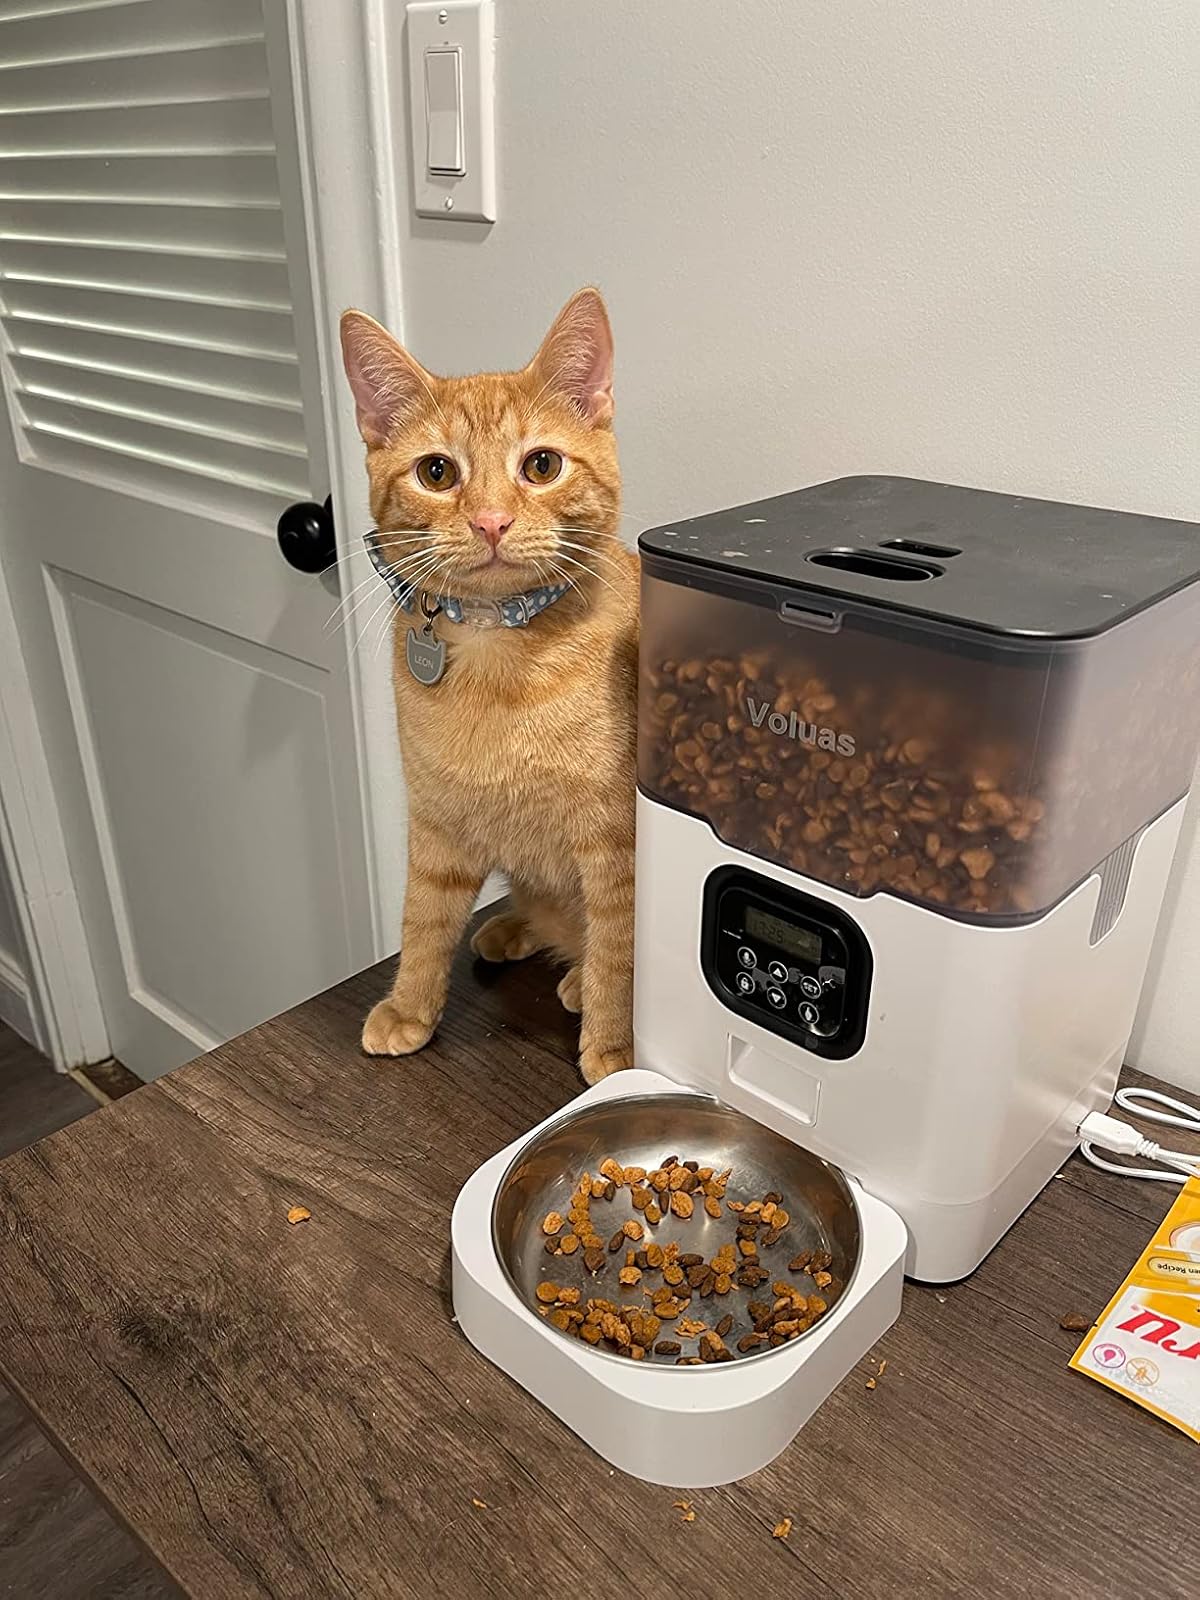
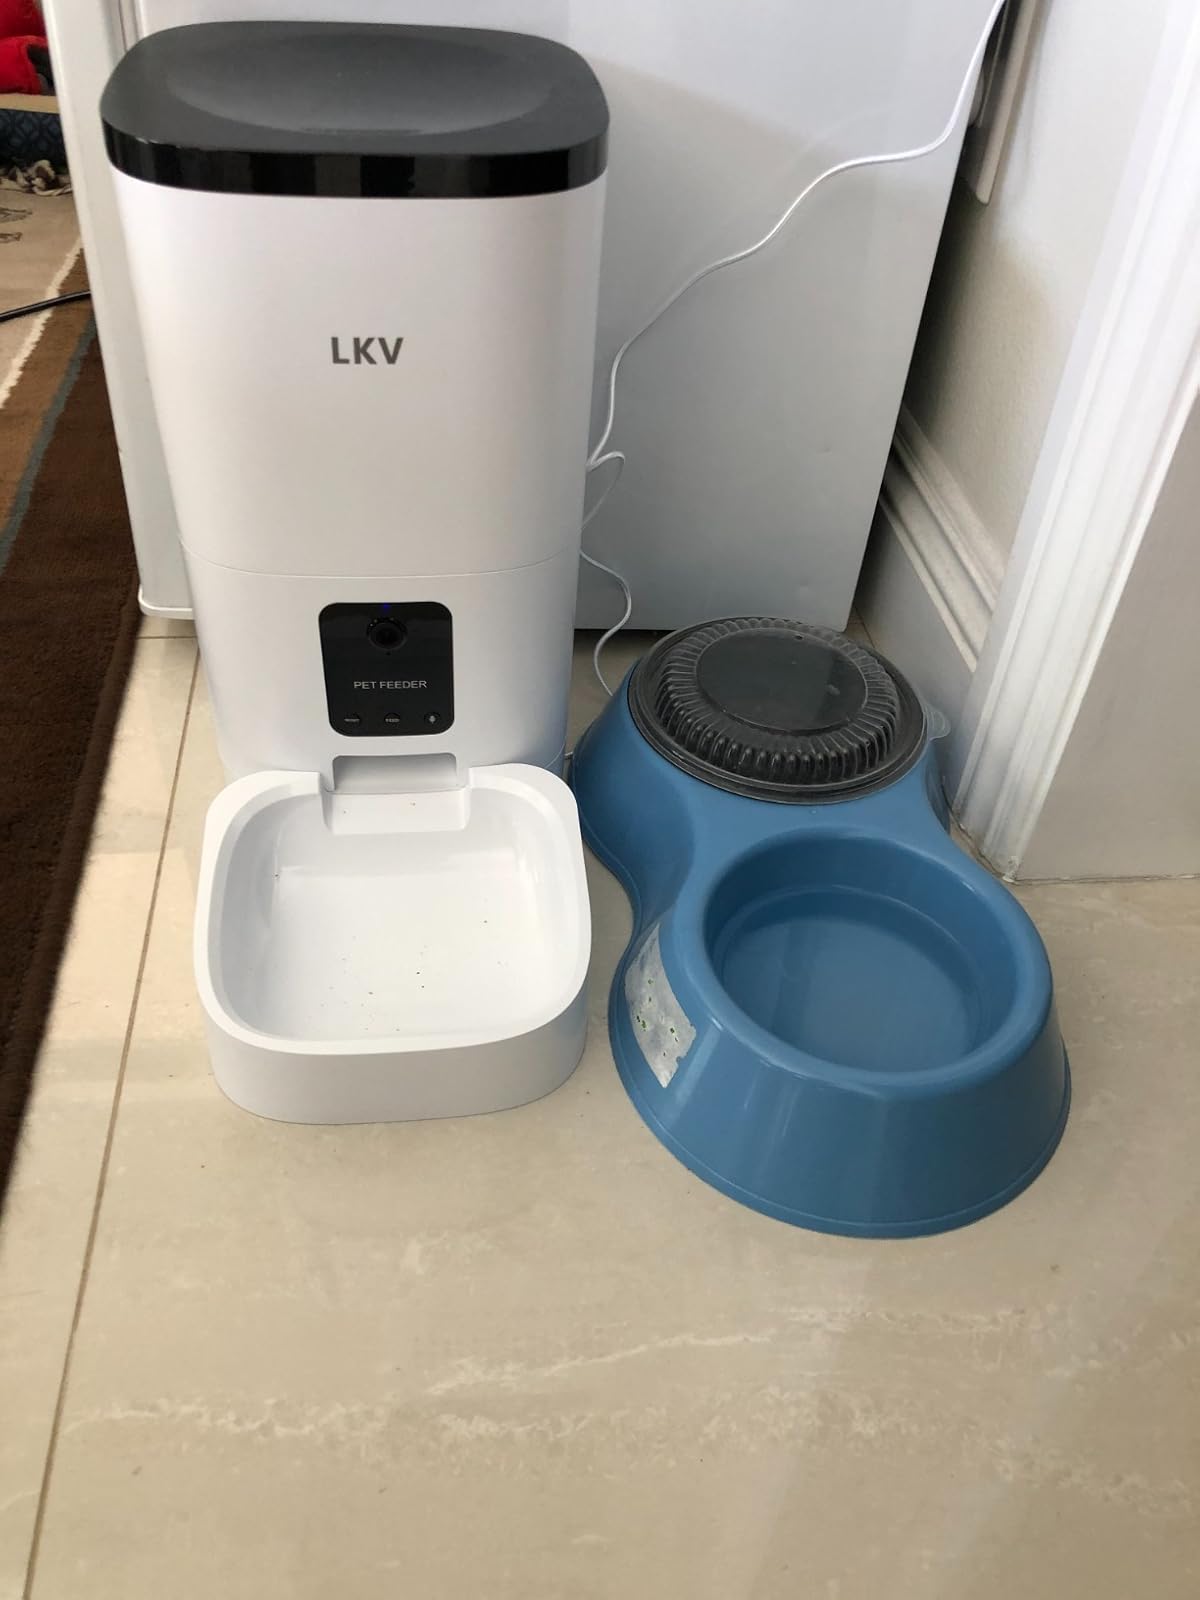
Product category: items_feeder
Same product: no